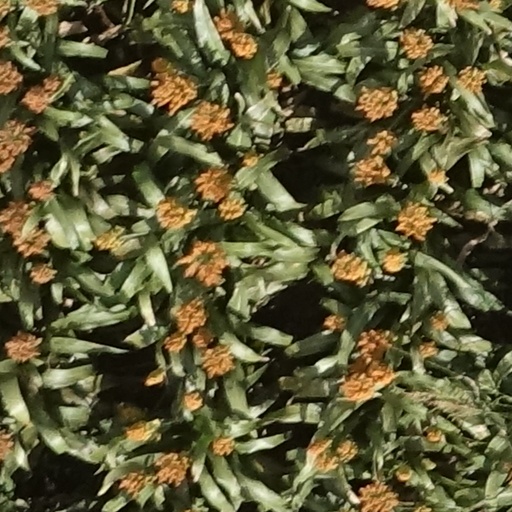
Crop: sorghum